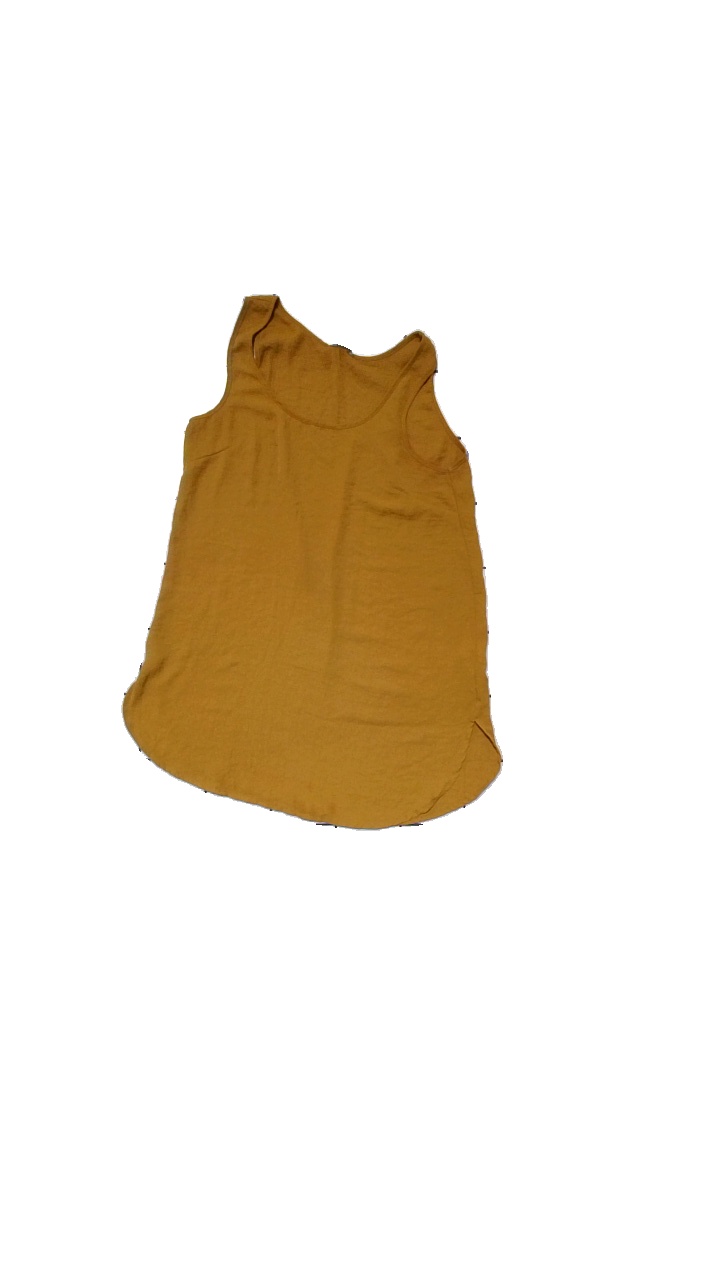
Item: Tank Top (Ladies)
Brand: Lindex
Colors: Brown
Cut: C-collar
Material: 100% polyester
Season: All
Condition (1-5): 3
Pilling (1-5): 4
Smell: Minor
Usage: Reuse
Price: <50